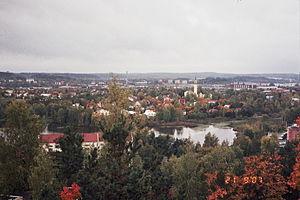
Viinikka est un quartier de Tampere en Finlande.